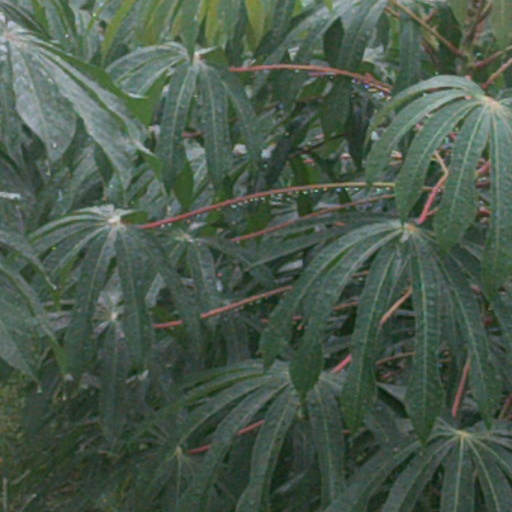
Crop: cassava